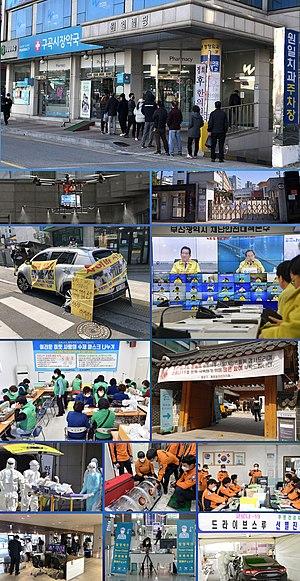
De haut en bas puis de gauche à droite
La pandémie de Covid-19 en Corée du Sud est liée à la pandémie de Covid-19 venue de Chine à partir de décembre 2019. Les premiers cas confirmés viennent de personnalités s'étant rendues à Wuhan, épicentre de la contamination. La propagation prend de l'importance lors du diagnostic positif de la « patiente 31 », considérée comme un cas de superinfection, le 18 février 2020 après avoir côtoyé plus d'un millier de personnes au sein de son organisation religieuse, l'église Shincheonji de Jésus : elle avait en effet participé à des rassemblements que cette église organisait.